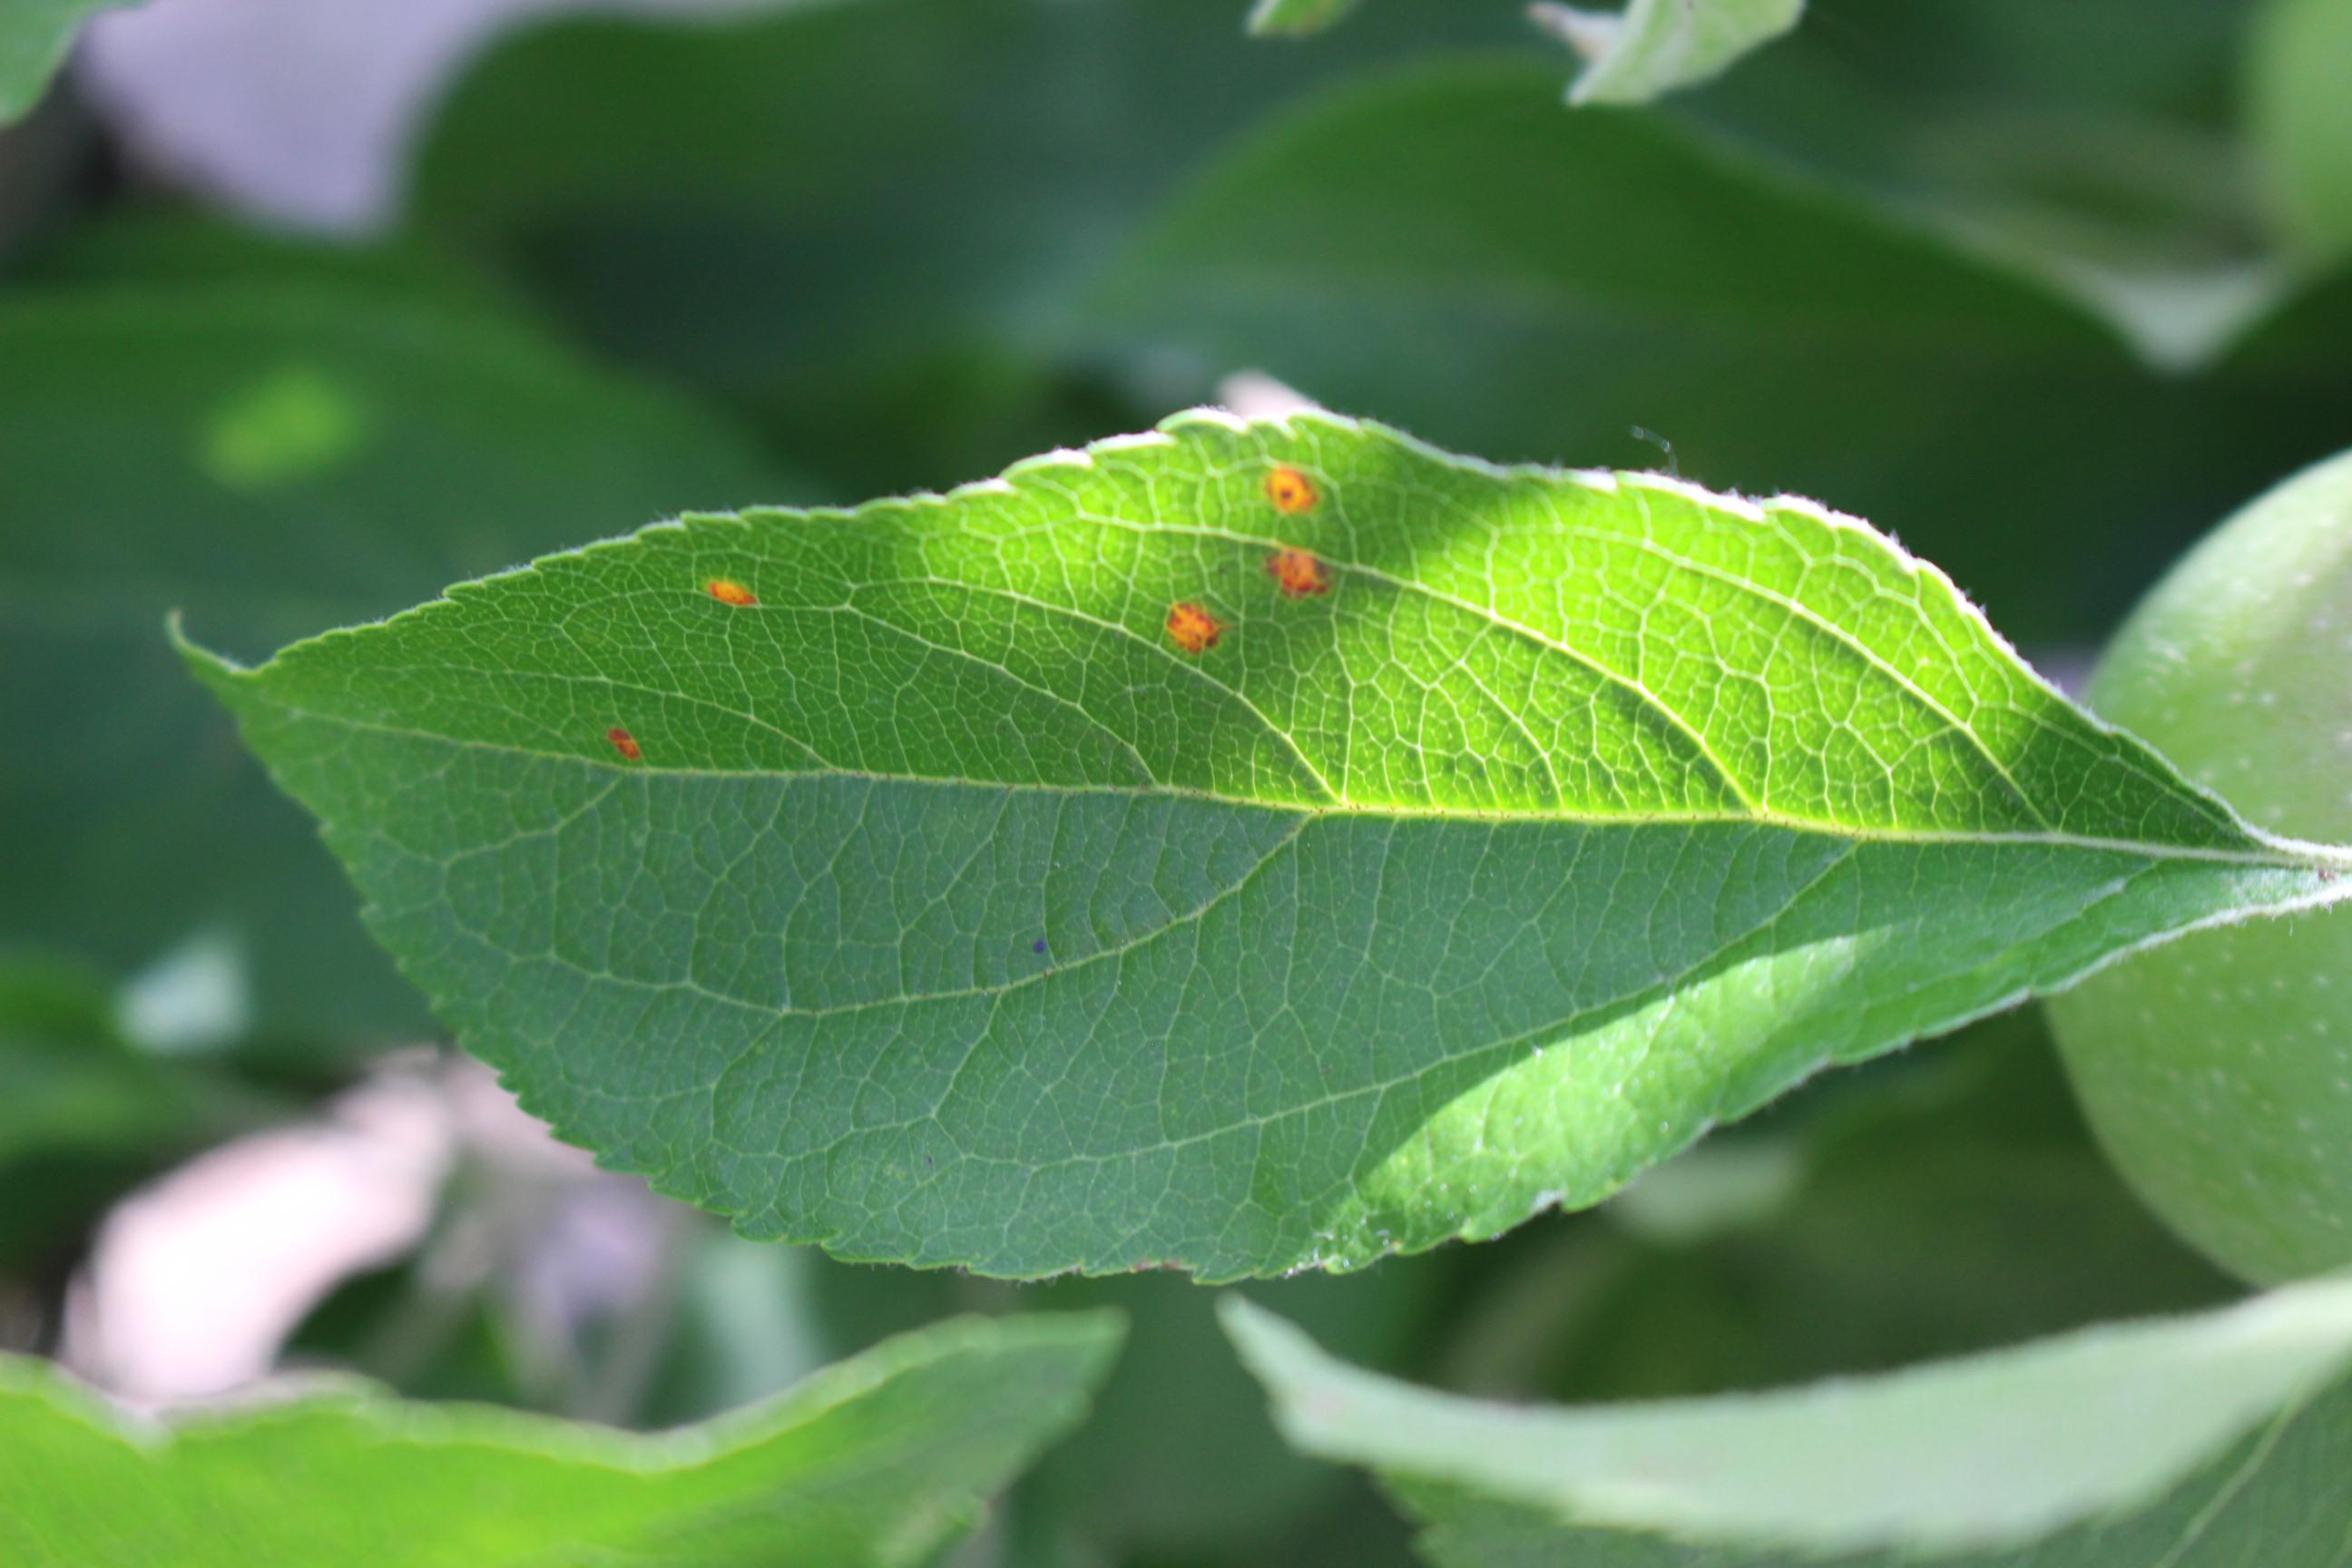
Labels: rust